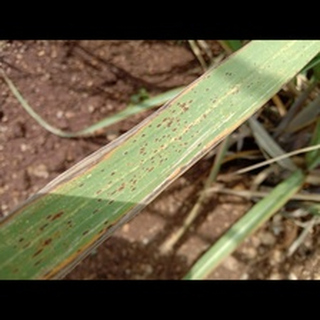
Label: sugarcane_rust